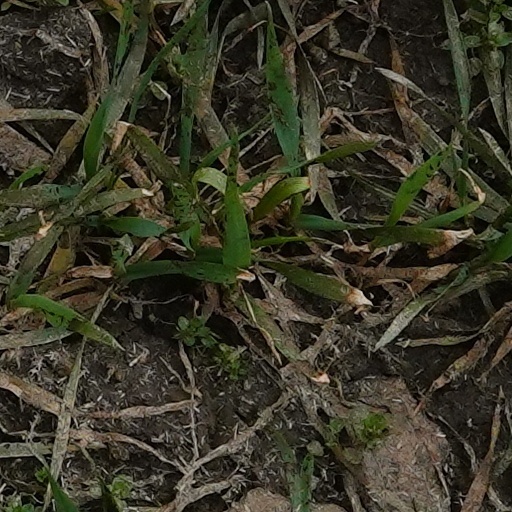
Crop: wheat